Marie's Story

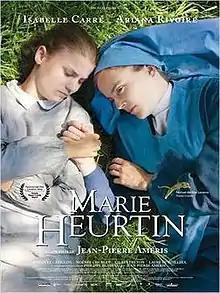
Film poster

Marie's Story is a 2014 French biographical film directed by Jean-Pierre Améris and written by Améris and Philippe Blasband. It is based on the true story of Marie Heurtin (1885–1921), a girl who was born deafblind in late 19th century France. The film won the Variety Piazza Grande Award at the 67th Locarno International Film Festival.